Cecilia Uddén

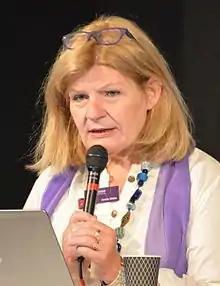
Cecilia Uddén 2015

Cecilia Uddén (born 28 October 1960) is a Swedish journalist, radio host and foreign reporter for Sveriges Radio. Uddén has worked as a radio foreign correspondent to the Middle East since 1993.